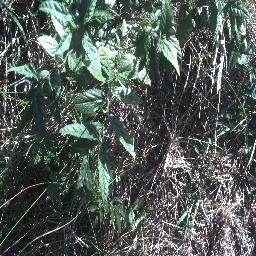
Label: negative